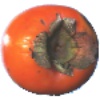
Label: kaki